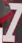
Number: 7